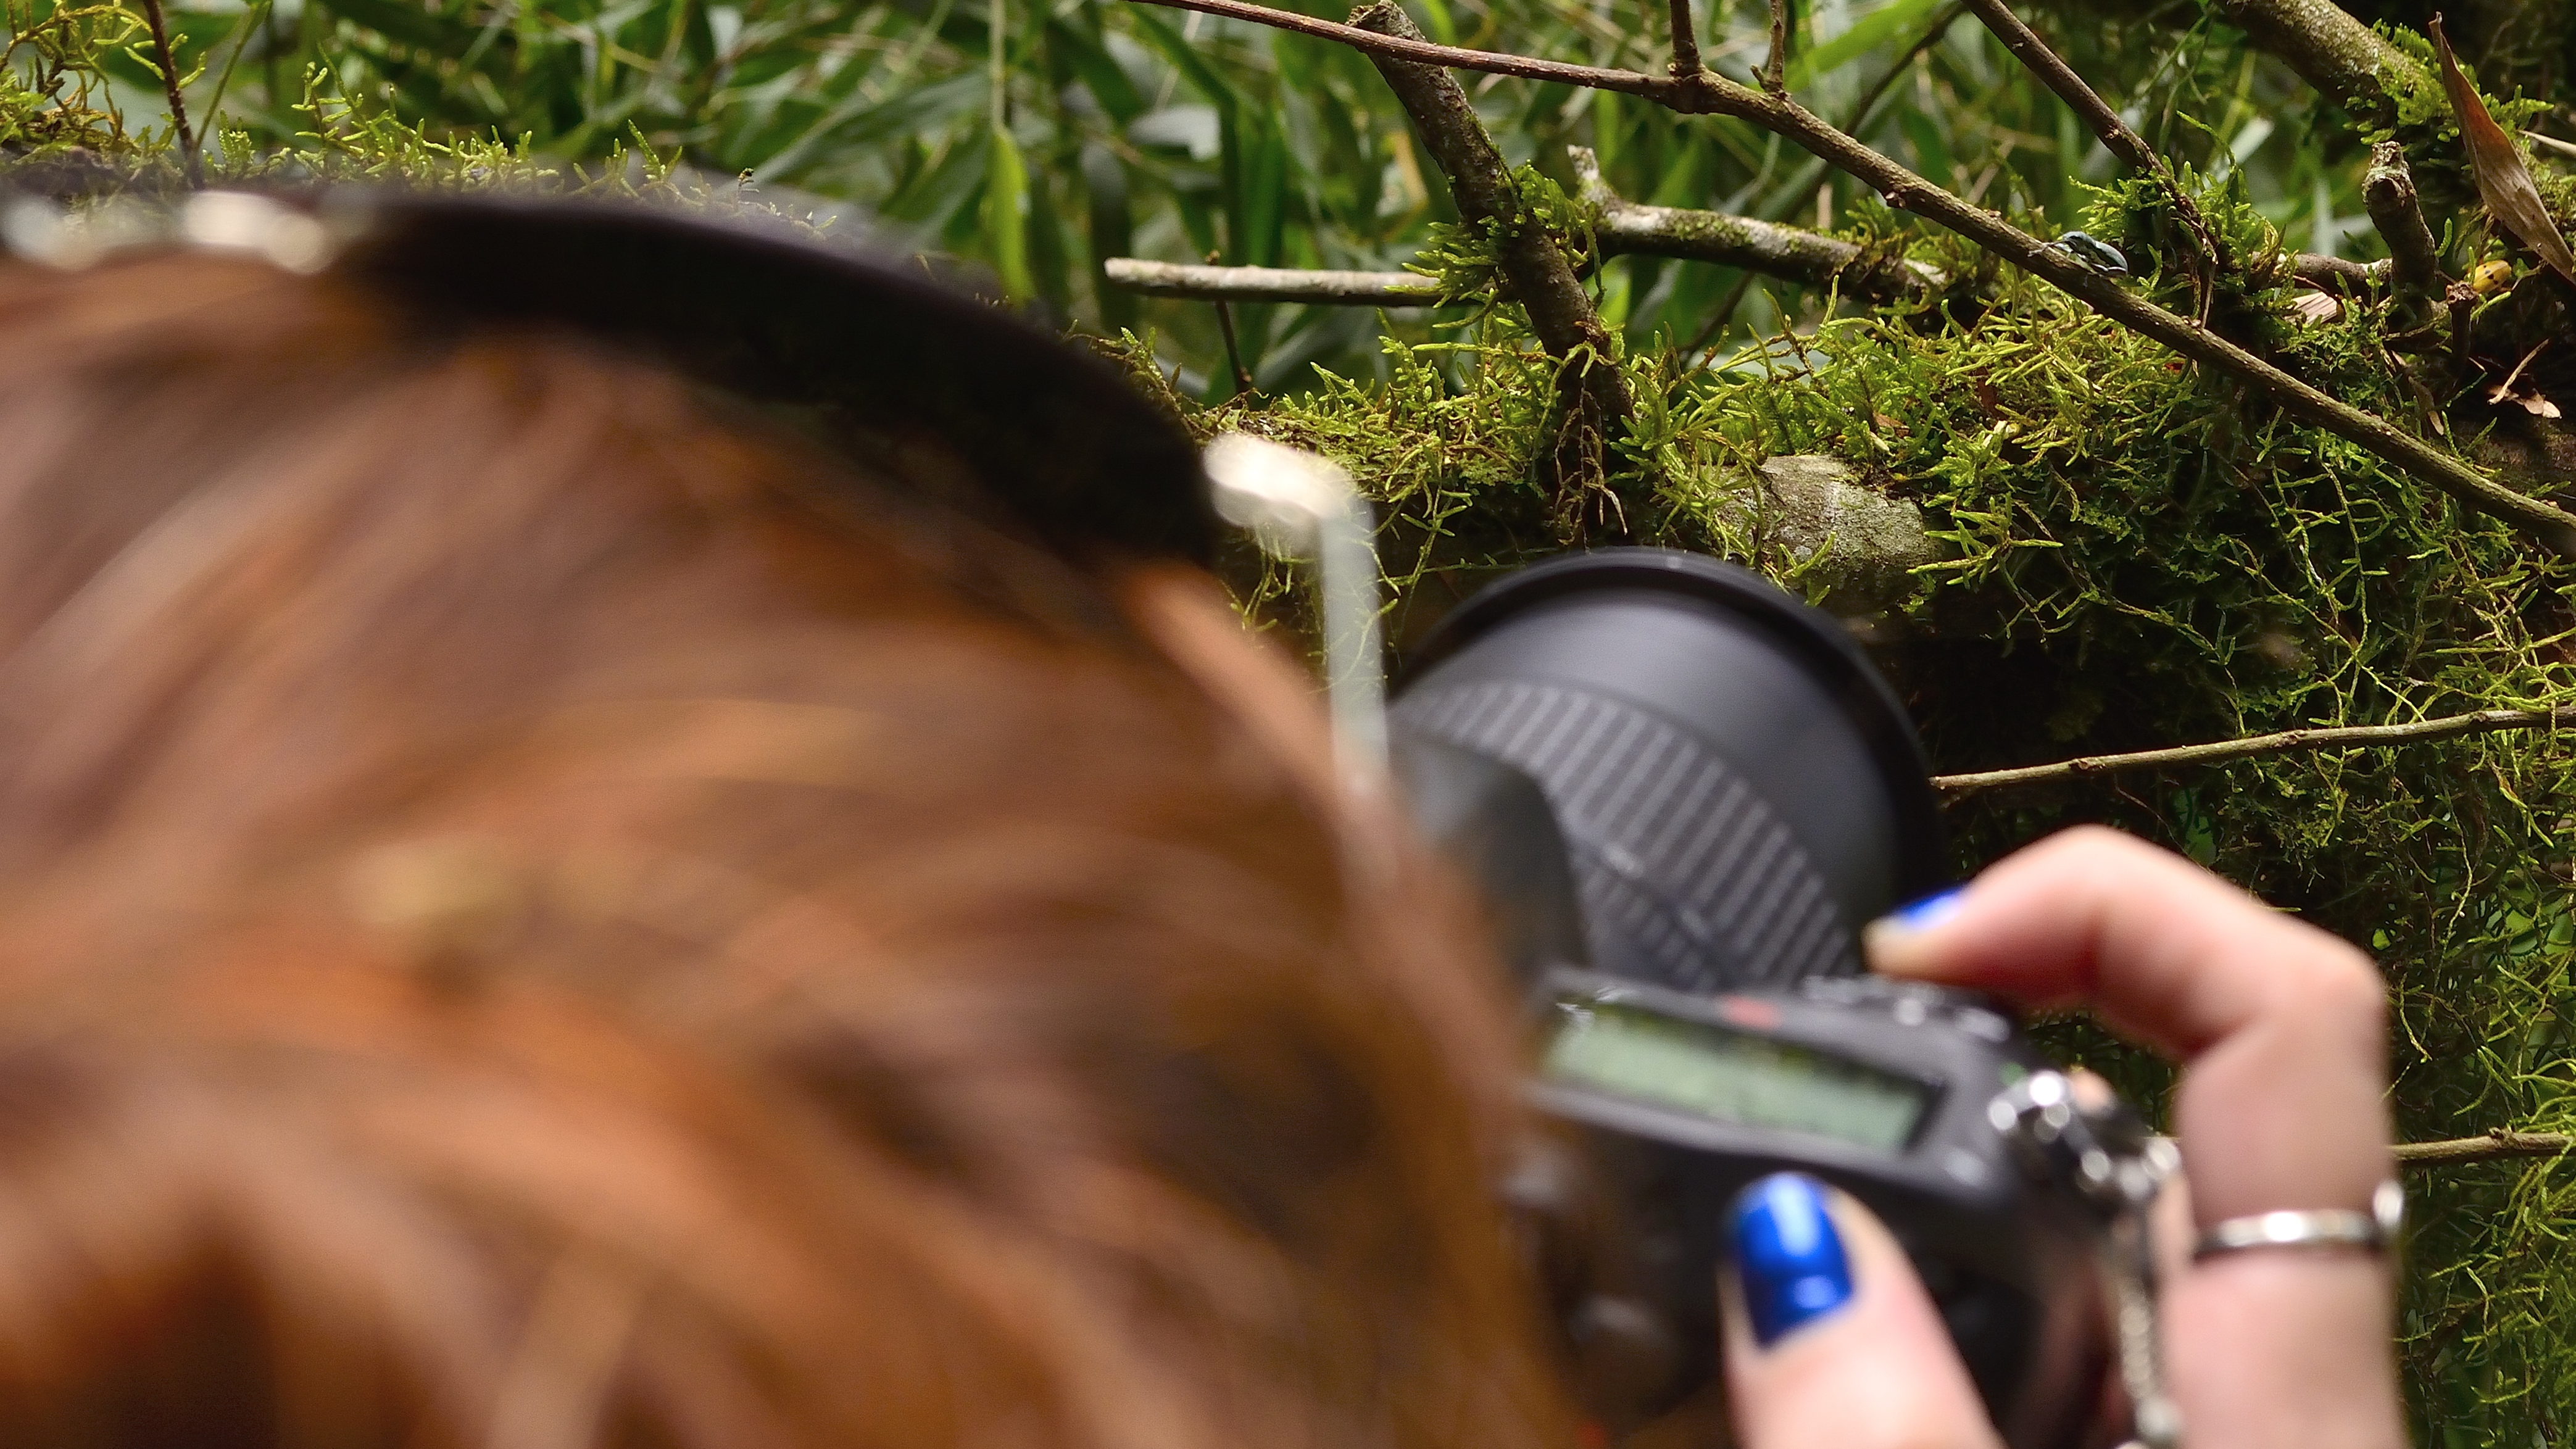
forest, grass, leaf, spring, green, jungle, autumn, season, turismo, verde, misiones, selva, mem2015caraguatay, mem2015, agroturismo, caraguatay